Hermann Korb

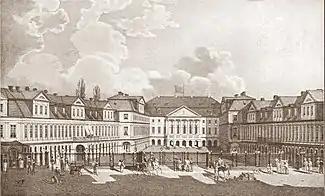
The original Brunswick Palace; begun by Korb in 1718. Lithograph from c.1825.

Hermann Korb (1656, Niese (near Lügde) - 23 December 1735, Wolfenbüttel) was a German architect who worked mainly in the Principality of Brunswick-Wolfenbüttel.